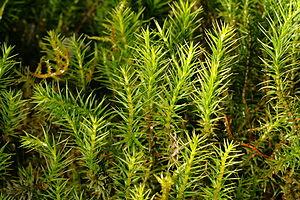
Polytrichum formosum est une espèce de mousses. Elle est présente dans toute la France hormis dans les régions méditerranéennes. Elle pousse généralement en colonie dense au pied des arbres formant un tapis continu vert sur des sols plutôt acides.